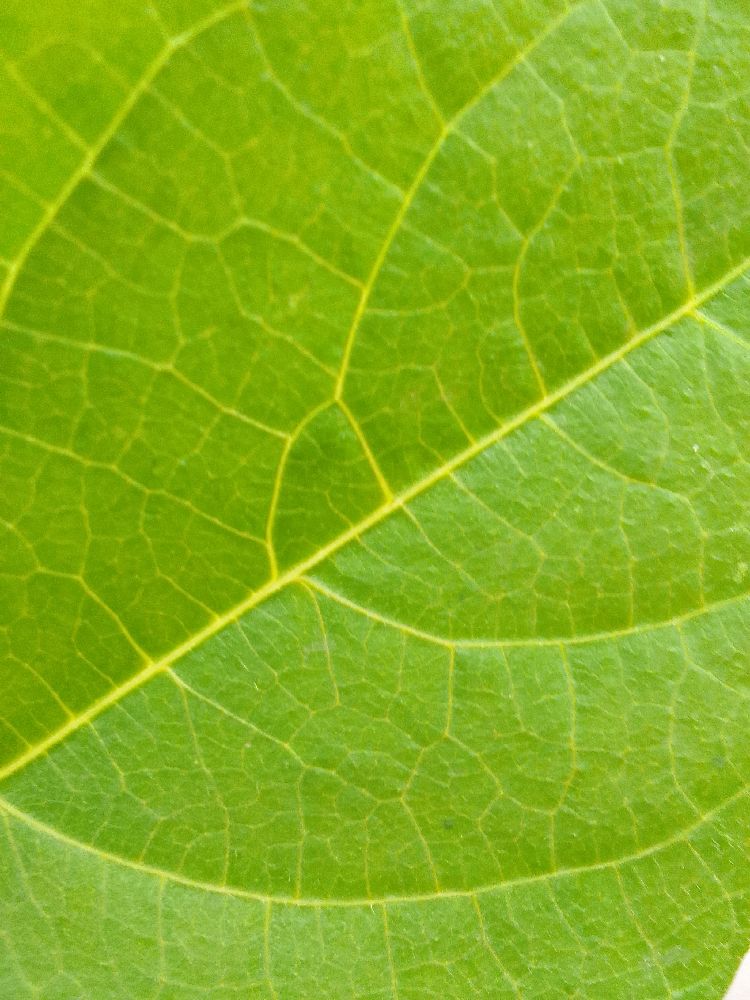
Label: healthy